Chesapeake and Ohio Canal

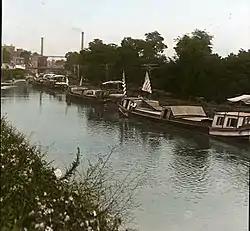
Canal boats waiting to be unloaded in Georgetown (Washington, D.C.)

At the groundbreaking, there was still argument over the eastern end of the canal. The directors thought that Little Falls (at the downstream end of the Patowmack Little Falls Skirting Canal) was sufficient since that literally fulfilled the charter's condition of reaching the tidewater, but people in Washington wanted it to end in Washington, connecting to the Tiber Creek and Anacostia river. For that reason, the canal originally opened from Little Falls to Seneca, and the next year, was extended down to Georgetown.